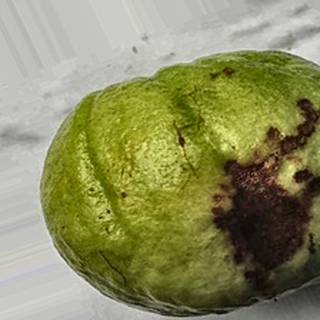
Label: guava_anthracnose